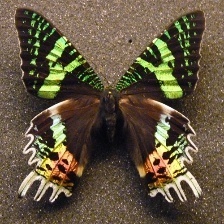
Species: MADAGASCAN SUNSET MOTH